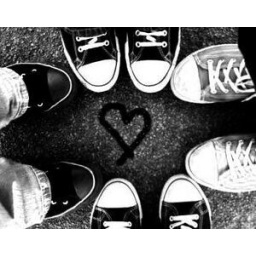
cute shoes standing around a heart on the ground. (from photobucket)